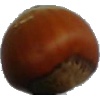
Label: Nut Forest 1